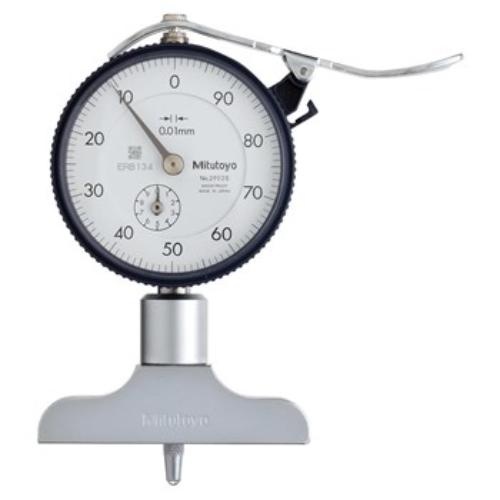
Mitutoyo Dial Depth 200mm x 63mm Base
Brand: CELAWFORD-3PL
Discover precision measurement with the Mitutoyo Dial Depth Gauge, ideal for accuracy in hole, narrow groove, and step measurements. This high-quality depth gauge features a measurement range of up to 200mm, perfect for professionals and DIY enthusiasts alike. With a graduation accuracy of 0-0.01mm, you can trust the precise measurements made with this reliable tool. The robust 63mm x 16mm base provides stability and support, ensuring that measurements are consistent and accurate. Equipped with 5 extension rods, the Mitutoyo Dial Depth Gauge allows for versatility across various applications, making it an essential tool for any engineer or craftsman. Suitable for a wide range of industries, including manufacturing, construction, and metalworking, this dial depth gauge elevates your measuring experience to new heights. Don't compromise on quality; choose the Mitutoyo Dial Depth Gauge for your professional needs and ensure accurate results every time you use it. Trust in Smartfox NZ for your best measuring tool solutions. Elevate your toolset today! Optimal for Hole, Narrow Groove and Step Measurement Content/Specs Code: 7211, 0-200mm x 0.01mm Graduations Dial Depth Gauge, 63mm x 16mm Base, 5 Extension Rods
Category: Hardware > Tools > Measuring Tools & Sensors > Calipers > Dial Calipers